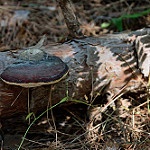
Label: forest